Siege of Malta (World War II)

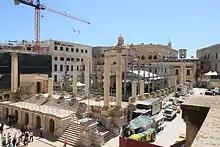
Ruins of the Royal Opera House, destroyed in 1942 and converted to an open-air theatre in 2013

Before the Spitfires arrived, other attempts were made to reduce losses. In February 1942, Squadron Leader Stan Turner arrived to take over 249 Squadron. Lloyd had requested a highly experienced combat leader be sent and Turner's experience flying with Douglas Bader over Europe meant he was qualified to lead the unit. He began the adoption of the loose finger-four formation to cut RAF losses by introducing more flexible tactics to compensate for technical inferiority. The outmoded Hurricanes still struggled against the very latest Bf 109Fs of "Jagdgeschwader 53" (JG 53) and Italian Macchi C.202s; the Junkers Ju 88 bomber also proved a difficult enemy. The Hurricanes had occasional victories against the Bf 109Fs; during one attack in February 1942 three managed to break up a raid by fifty Bf 109s.